Elections in Russia

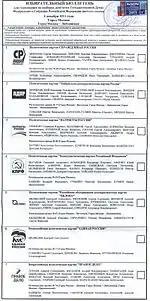
Ballot to the 2011 State Duma election with list of Political parties.

In May 2012 President Medvedev signed a new legislation exempting political parties from the need to collect signatures to run in parliamentary elections.